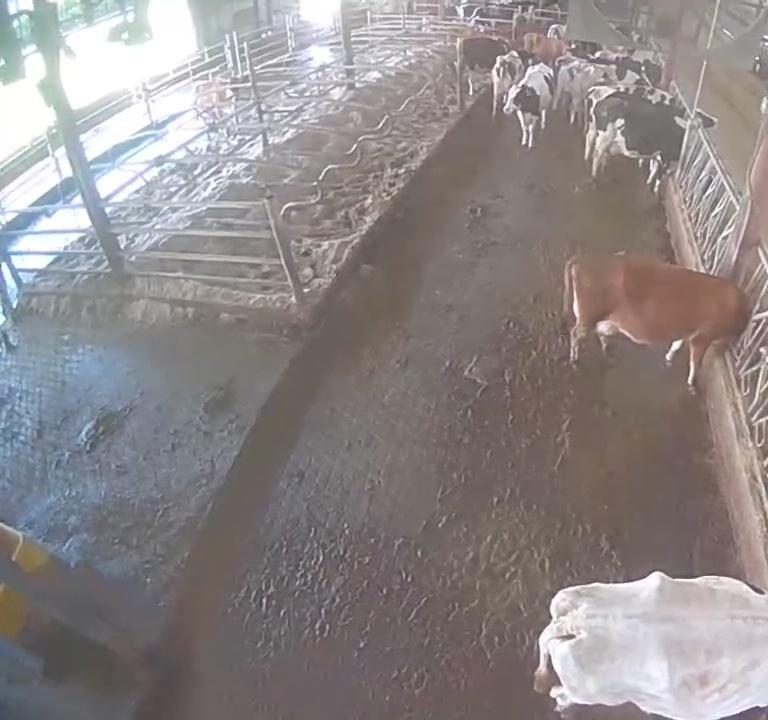
Number of cows: 10